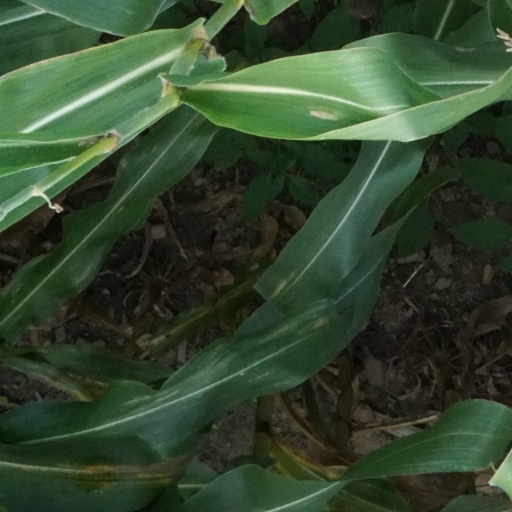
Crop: maize; corn